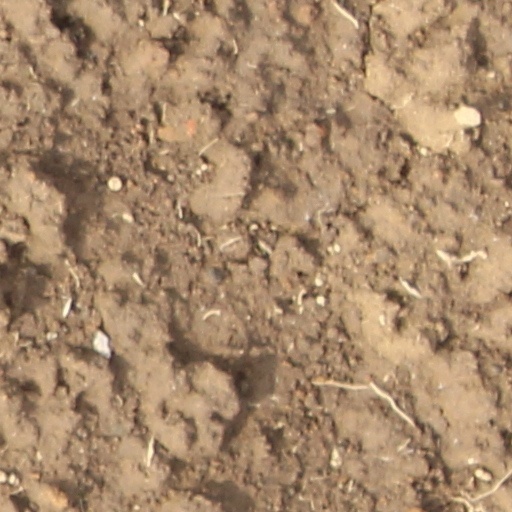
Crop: wheat